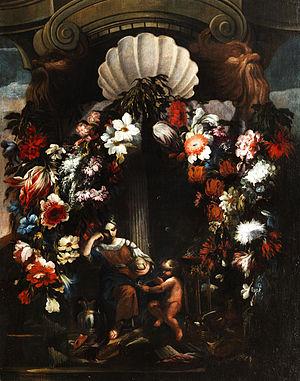
Gaspare Lopez est né en 1677 à Naples et mort vers 1732 à Florence. C'est un peintre italien baroque, spécialisé dans les tableaux de fleurs et de fruits et surnommé « Gasparo dei Fiori ».